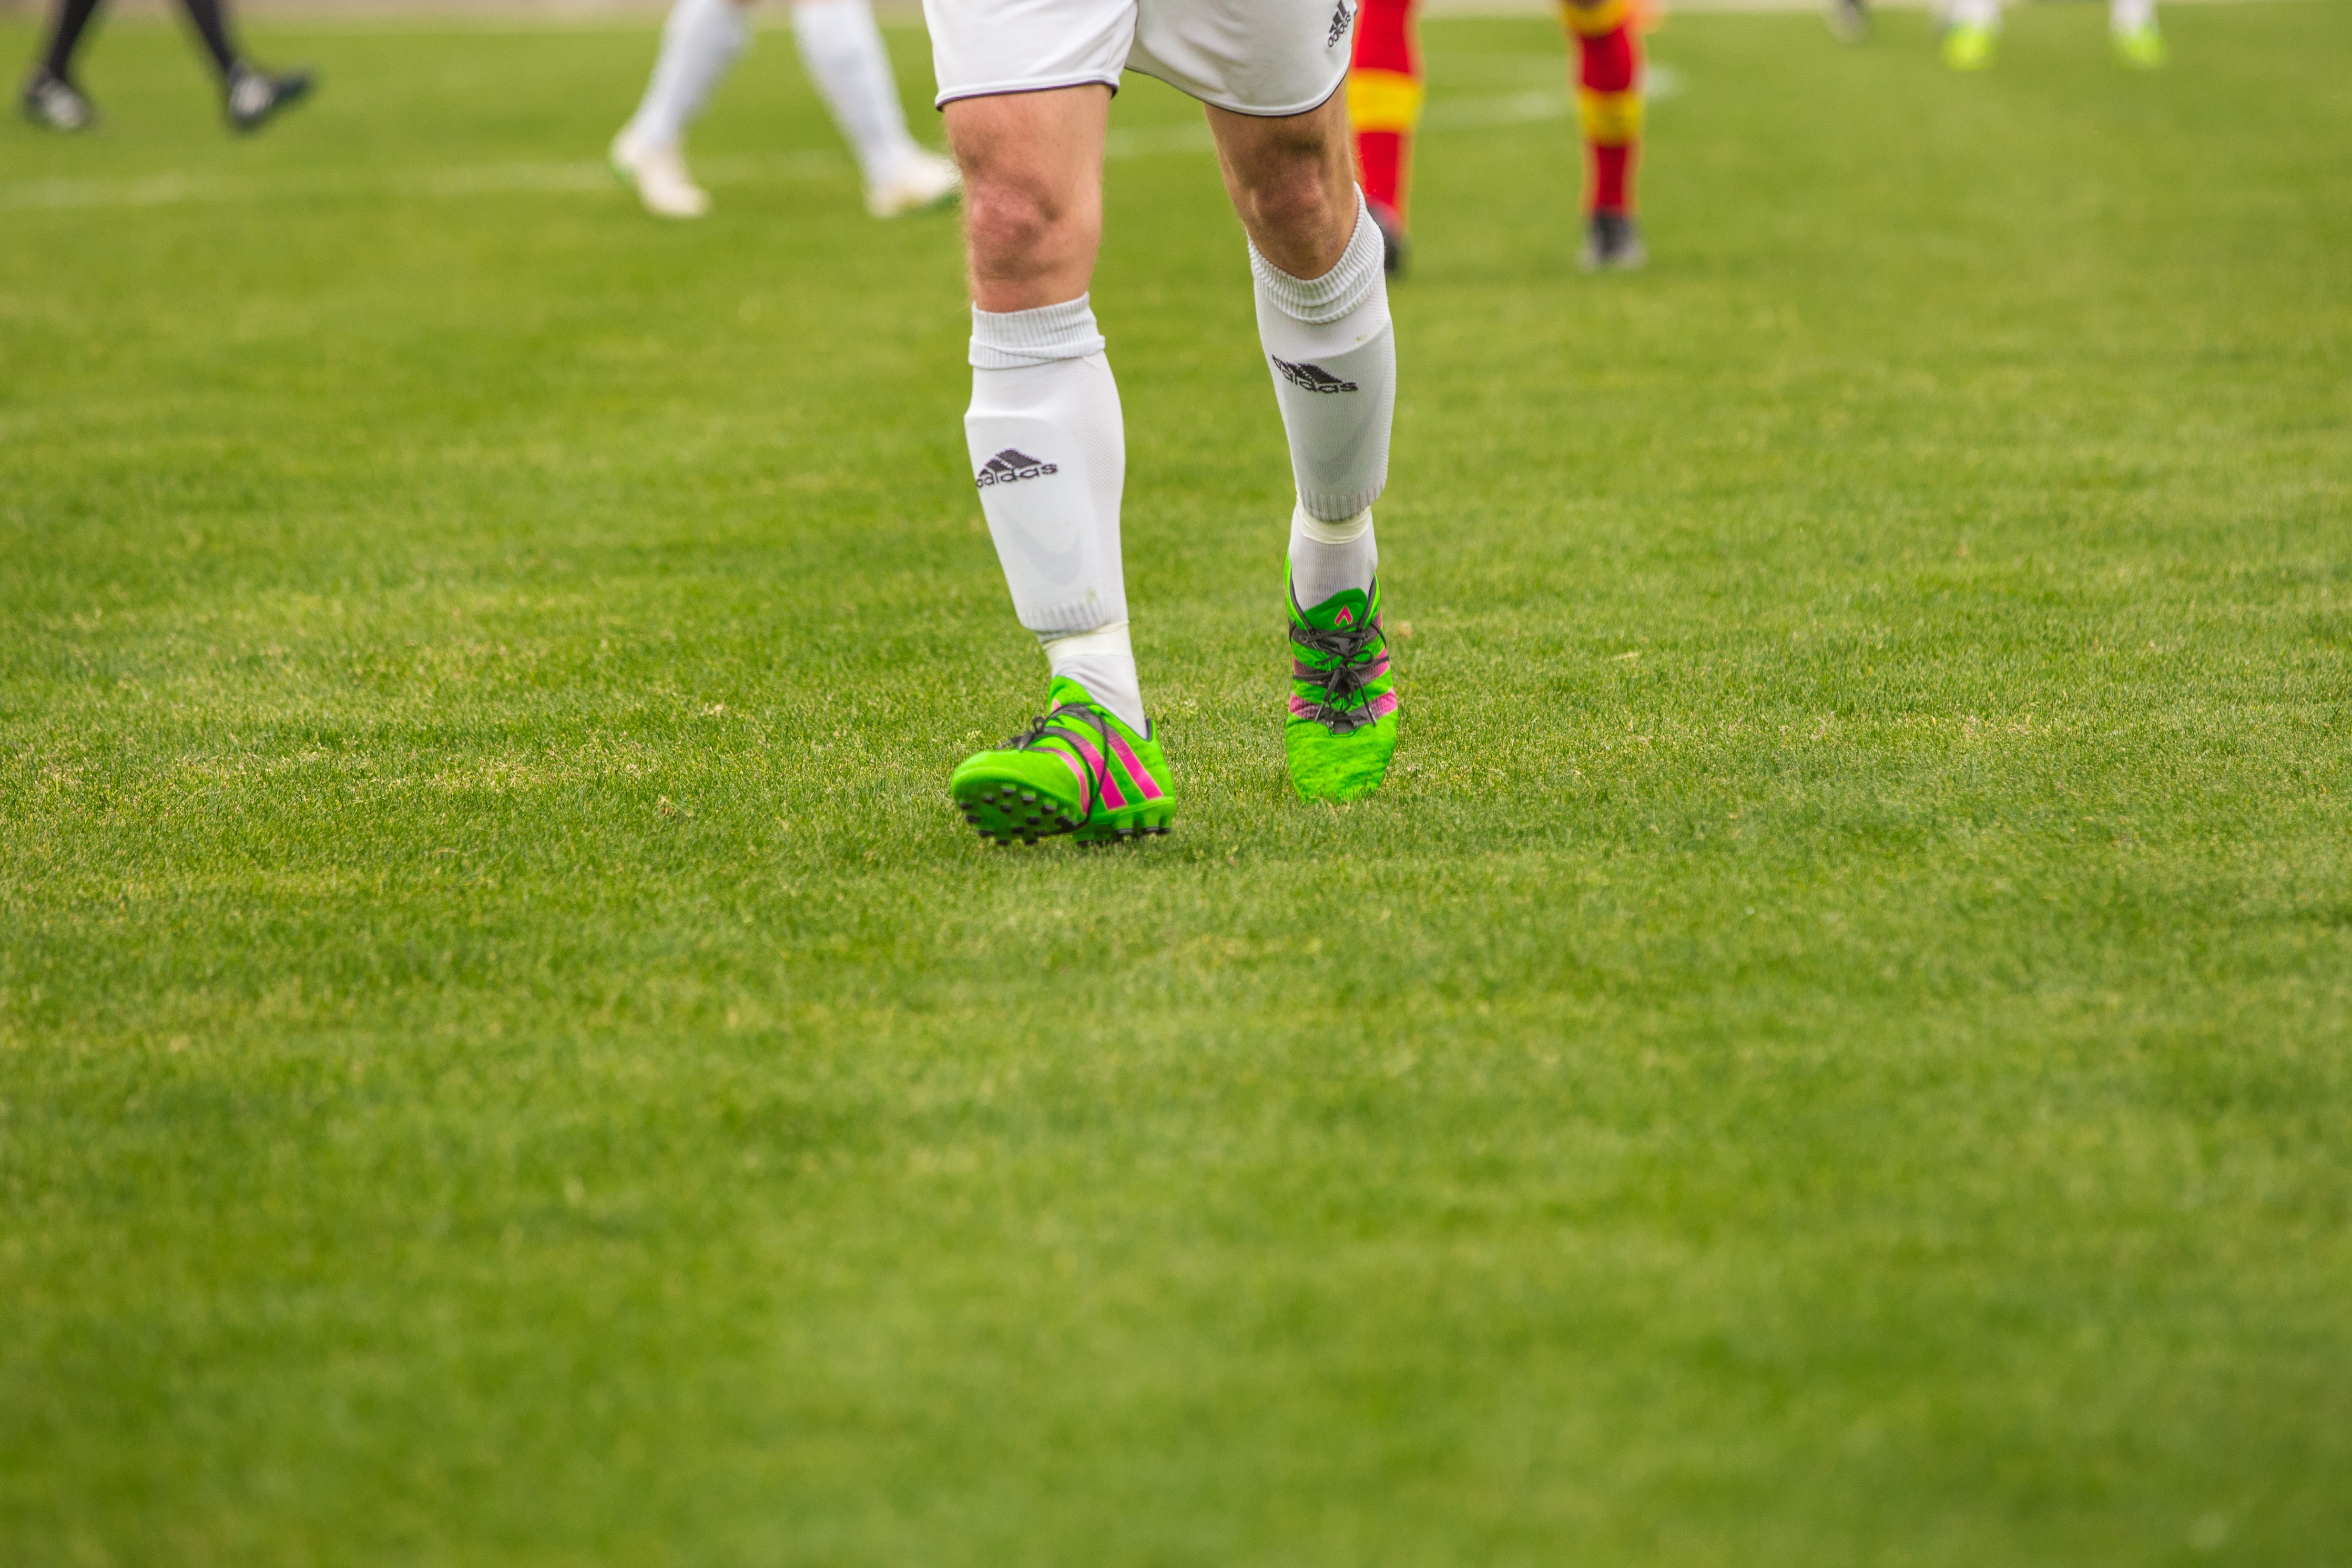
grass, structure, sport, lawn, meadow, play, green, nike, soccer, football, stadium, player, football pitch, dress, sports, adidas, ball, rush, balls, clip, kick, duel, kicker, ball sports, soccer shoes, football player, football match, ball game, sports ground, playing field, footballs, fielder, opponents, footballers, shin saver, football boots, sport venue, fussball dress